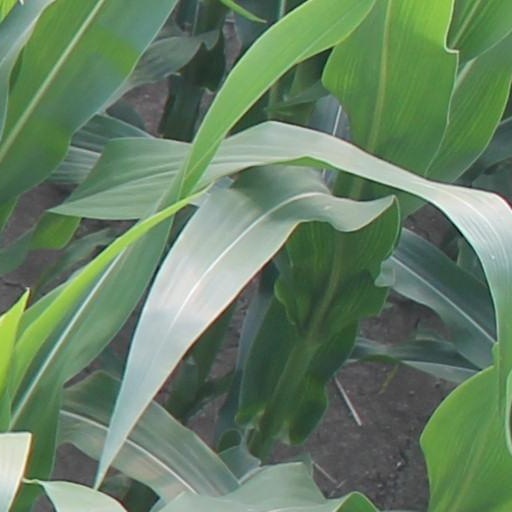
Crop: maize; corn